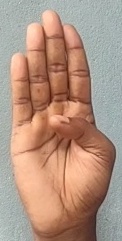
ASL sign: B